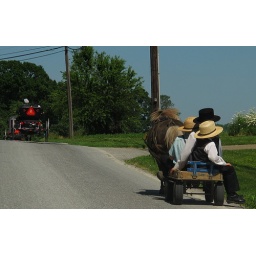
3 boys in cart drawn by pony